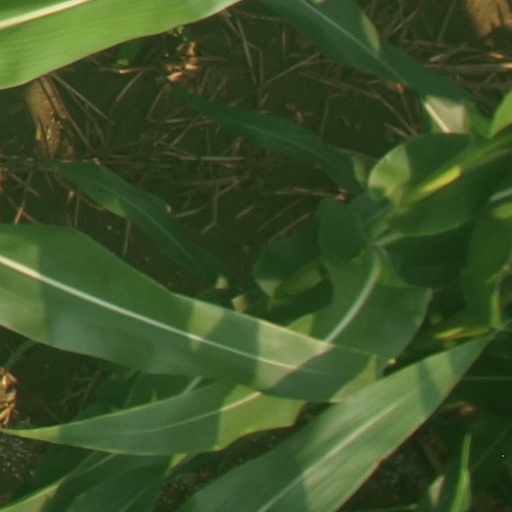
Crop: maize; corn